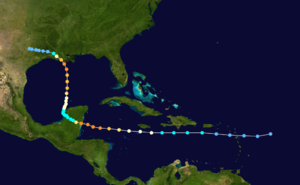
L'ouragan Carmen est un cyclone tropical particulièrement intense de la saison cyclonique 1974 dans l'océan Atlantique Nord. Cette tempête a débuté comme une perturbation tropicale au large de la côte africaine à la fin d'août. Une dépression tropicale s'est formée lors de son transit vers l'ouest, juste à l'est des Petites Antilles le 29 août et est entrée ensuite dans la mer des Caraïbes. Les conditions étant très favorables, le système est rapidement devenu un ouragan de catégorie 4 dans l'échelle de Saffir-Simpson. Ce dernier a frappé la péninsule du Yucatán dans une région peu habitée déjà évacuée par ordre des autorités mais détruisit les récoltes et tua quand même plusieurs personnes.